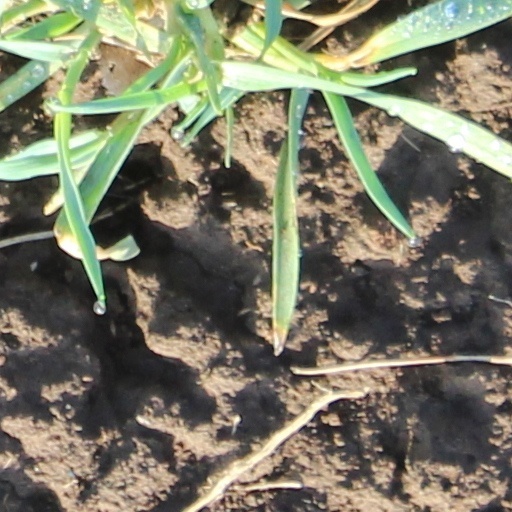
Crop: wheat